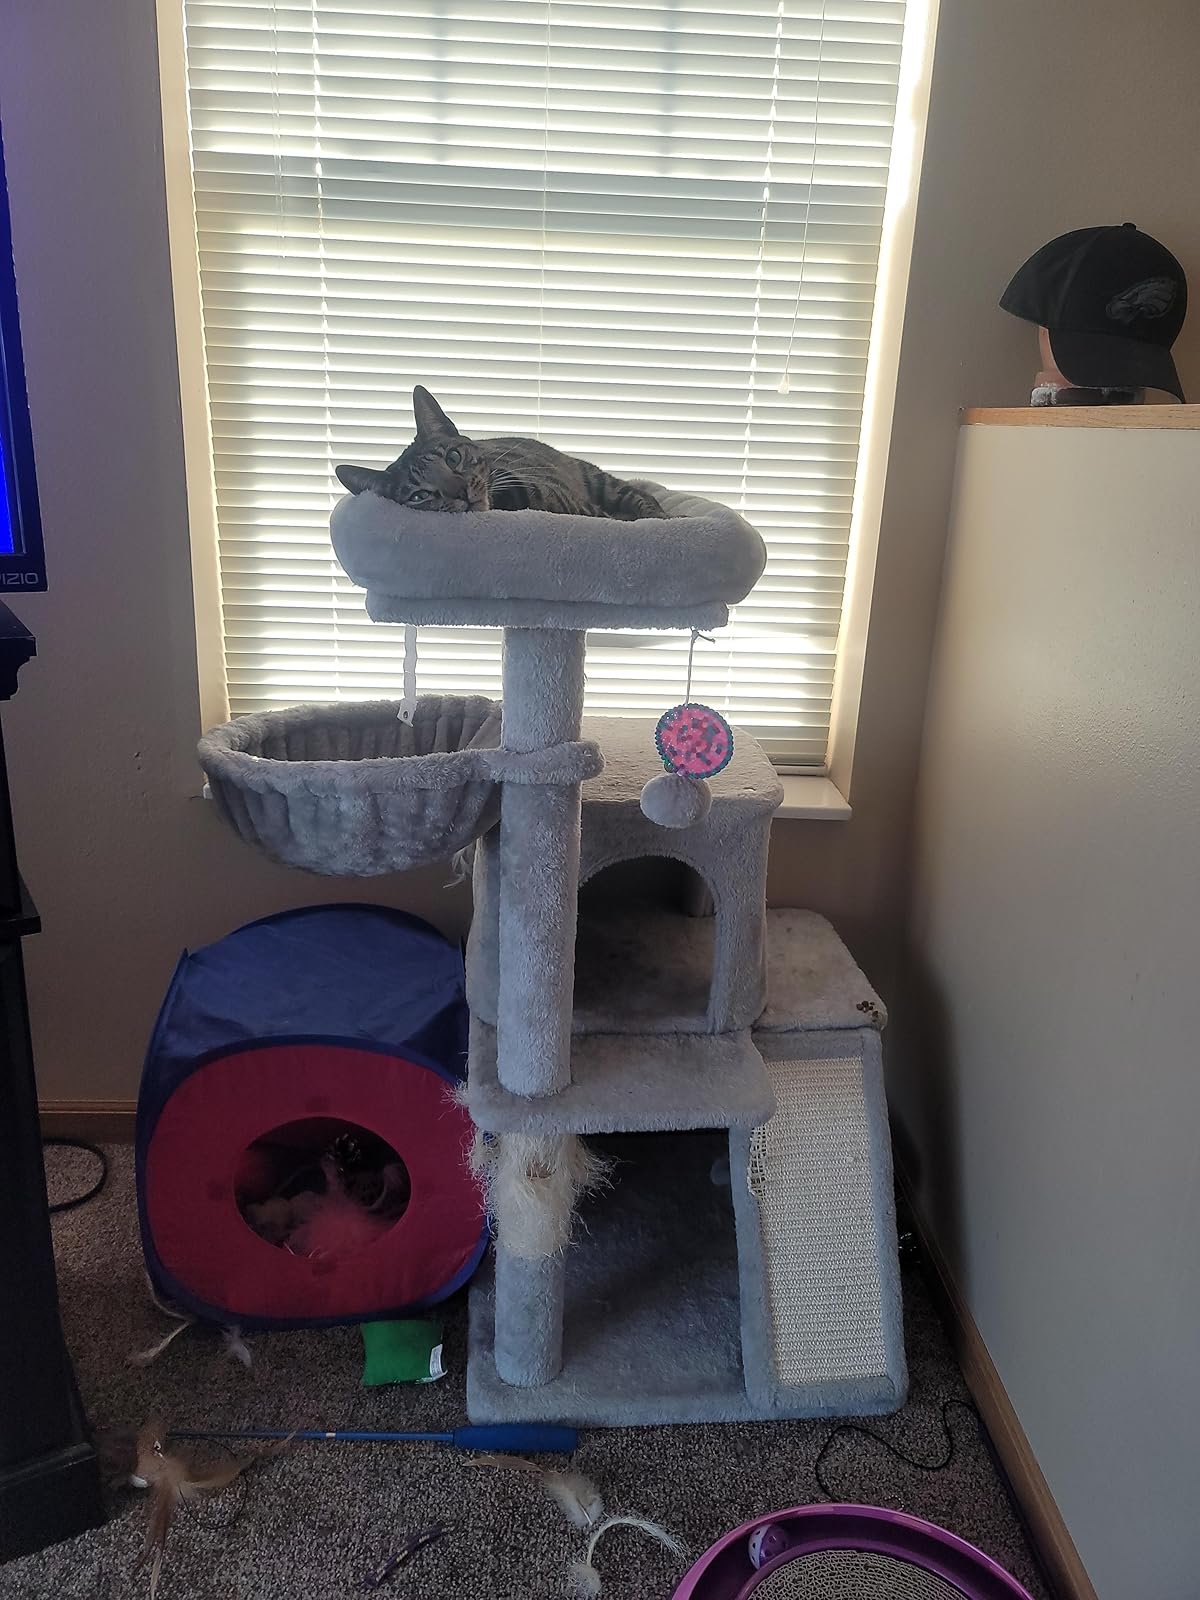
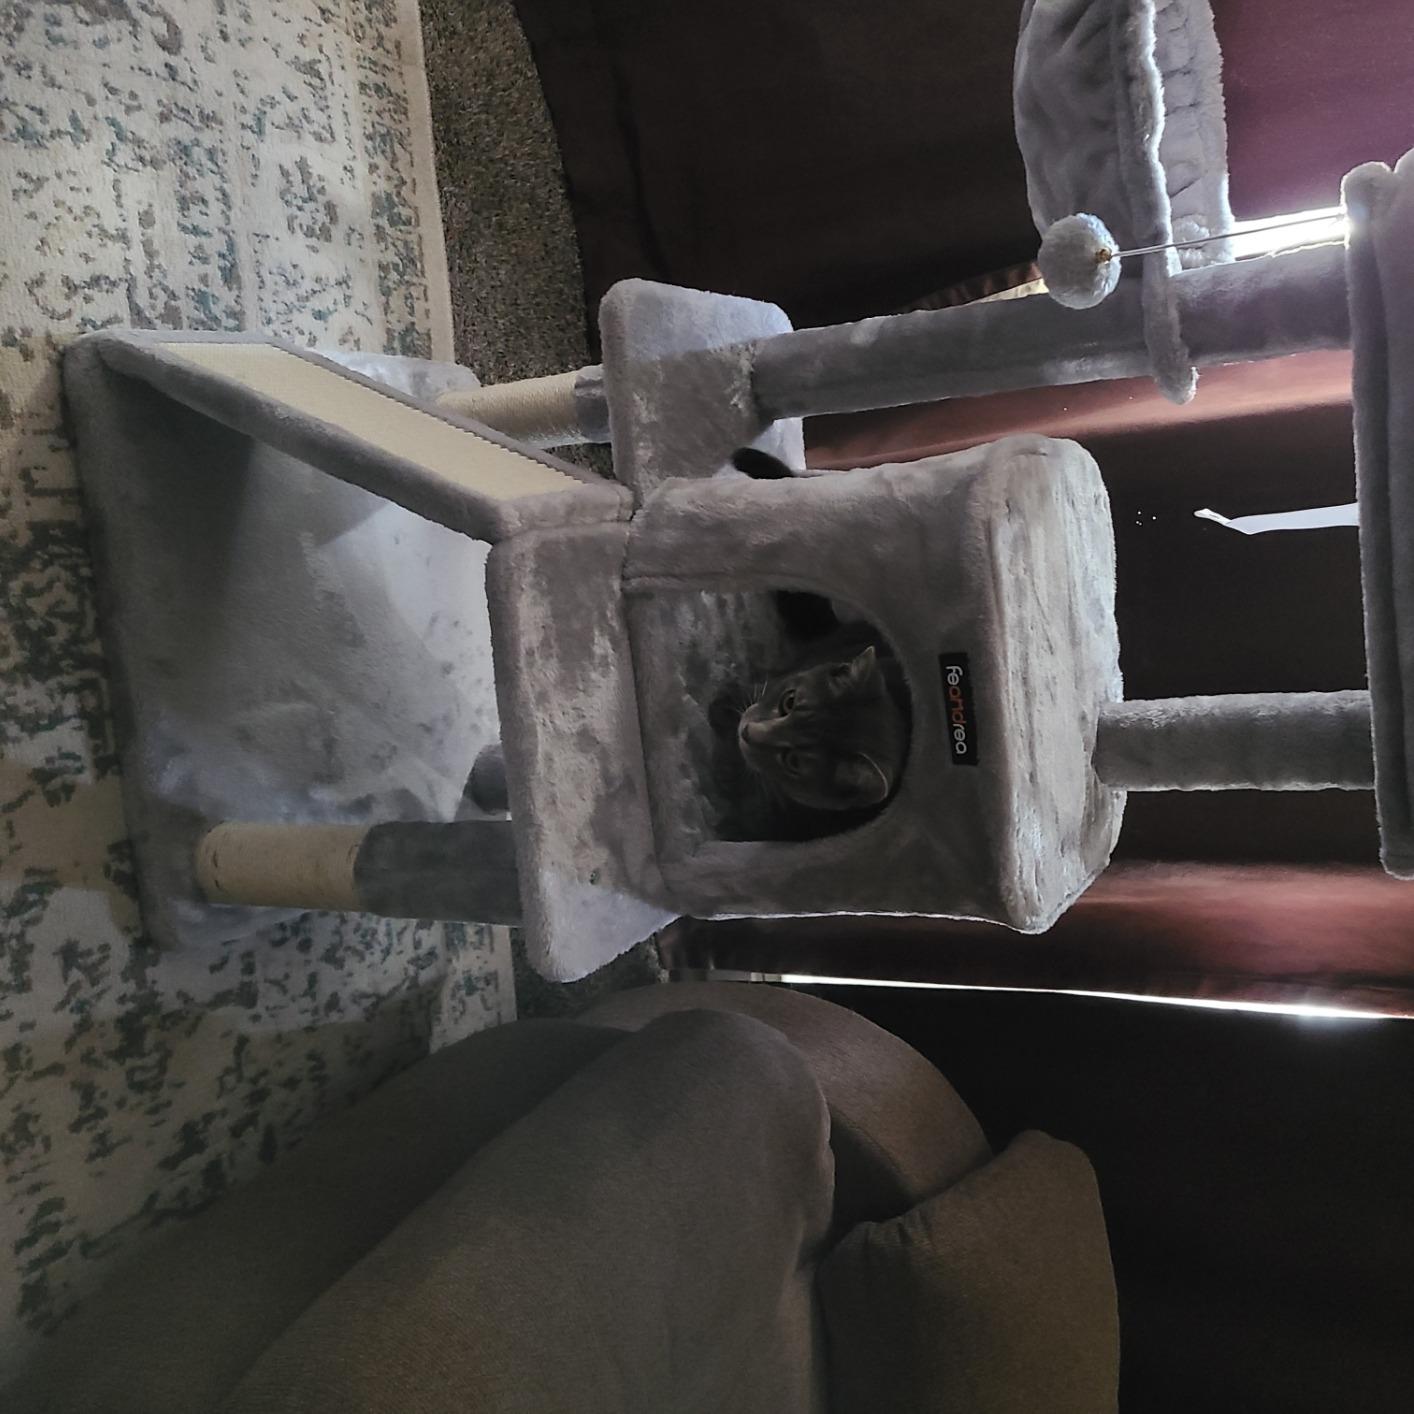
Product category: items_cat tree
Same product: yes